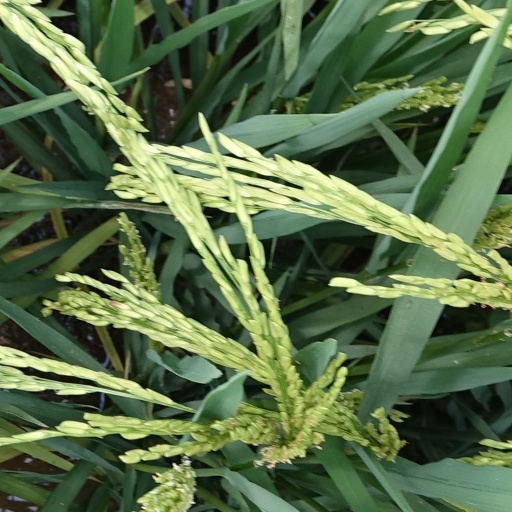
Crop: rice